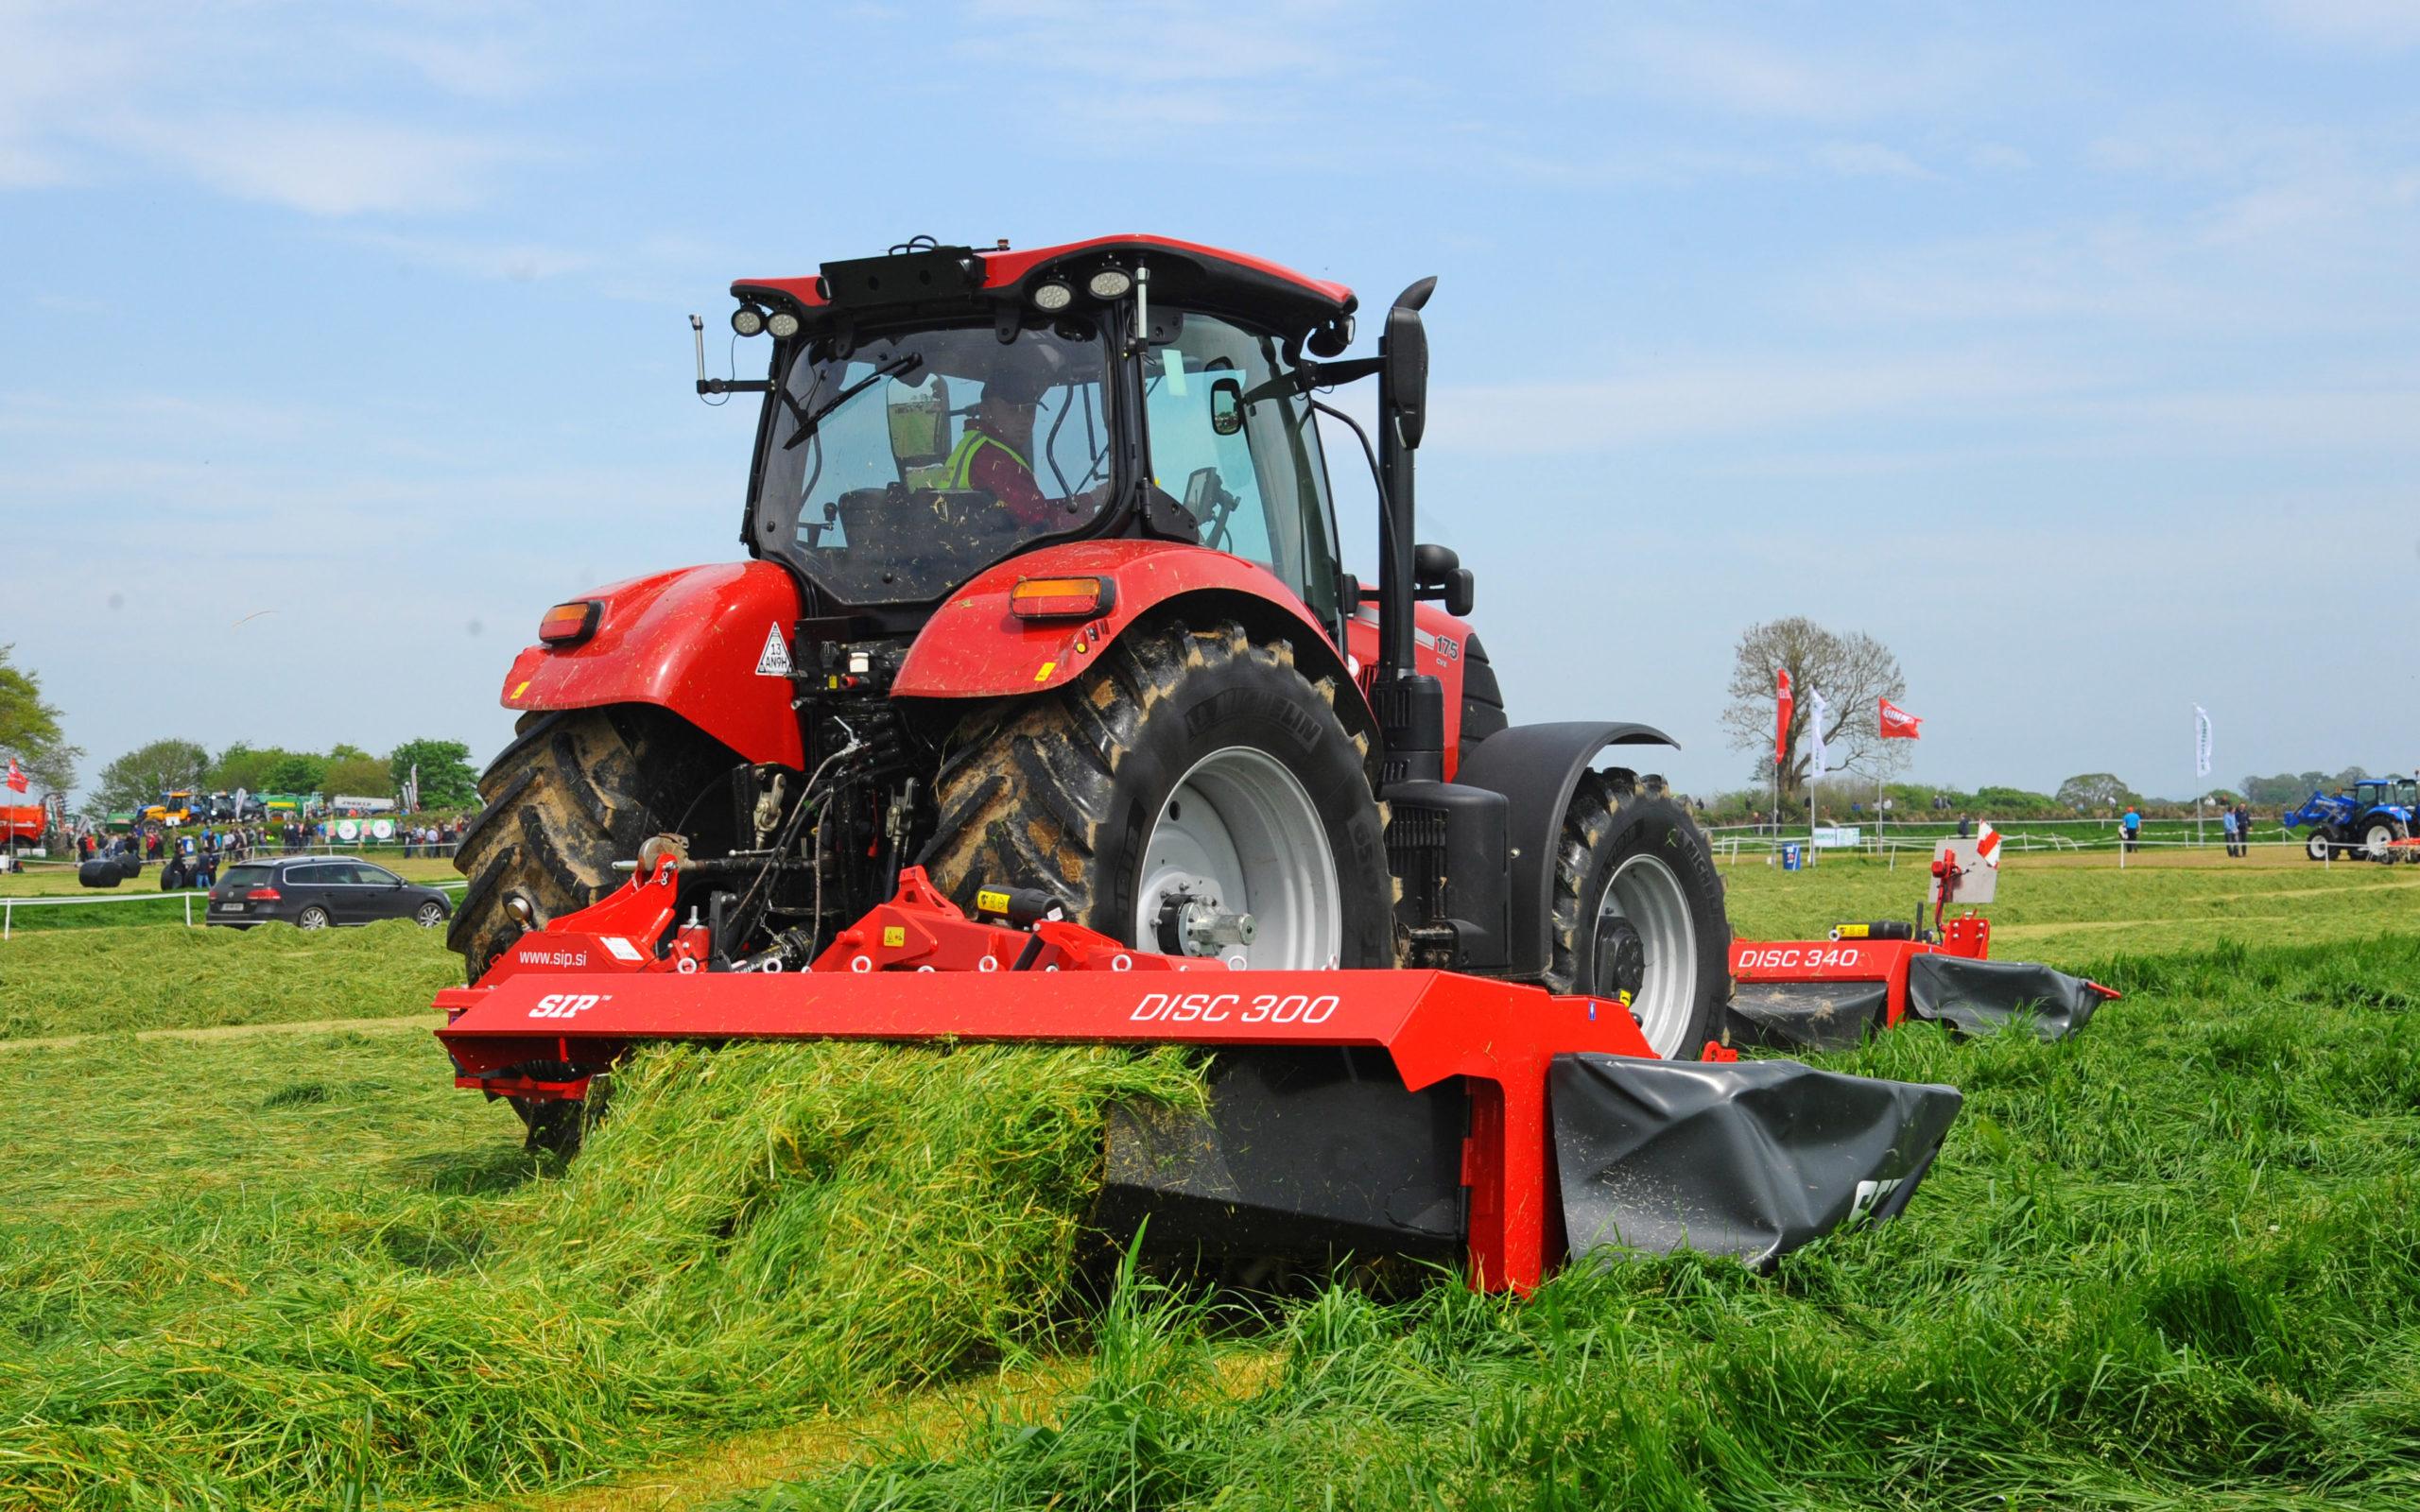
Trekta kubwa lenye rangi nyekundu likiwa na matairi makubwa iko shambani. Nyuma ya trekta hiyo imeunganishwa mashine ya kisasa inayokata majani ya kijani kibichi ndani ya shamba hilo.